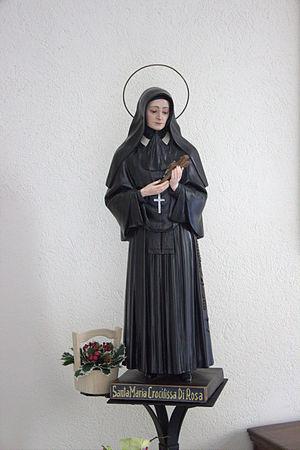
Marie-Crucifiée de Rosa à Bagolino. Italiano: Maria Crocifissa Di Rosa a Bagolino.
Au cours de son pontificat, le pape Pie XII a procédé aux 33 canonisations suivantes :
Paola Di Nozi en religion sœur Marie Crucifiée de Rose née le 6 novembre 1813 à Brescia, et décédée le 15 décembre 1855 à Brescia, est une religieuse, fondatrice de la congrégation des ancelles de la Charité. Elle est considérée comme sainte par l'Église catholique.